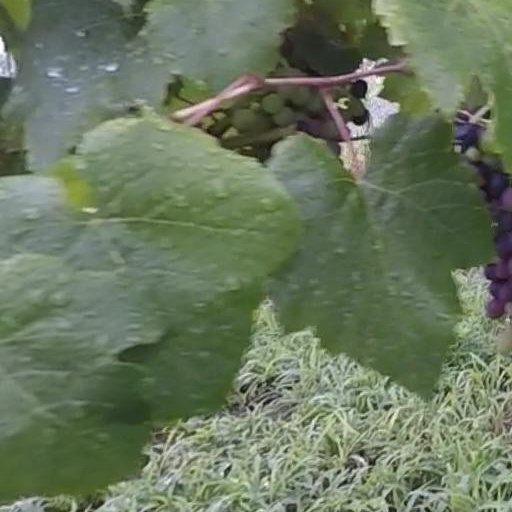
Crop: grape